Modular Airborne FireFighting System

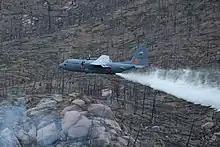
A MAFFS II-equipped C-130 Hercules from the 302nd Airlift Wing drops water over the Hayman Fire burn scar during training in May 2021.

The Modular Airborne FireFighting System (MAFFS) is a self-contained unit used for aerial firefighting that can be loaded onto both military cargo transport Lockheed C-130 Hercules and Embraer C-390 Millennium, which then allows the aircraft to be used as an air tanker against wildfires. This allows the U.S. Forest Service (USFS) to use military aircraft from the Air National Guard and Air Force Reserve to serve as an emergency backup resource to the civilian air tanker fleet.